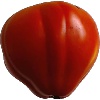
Label: Tomato 1